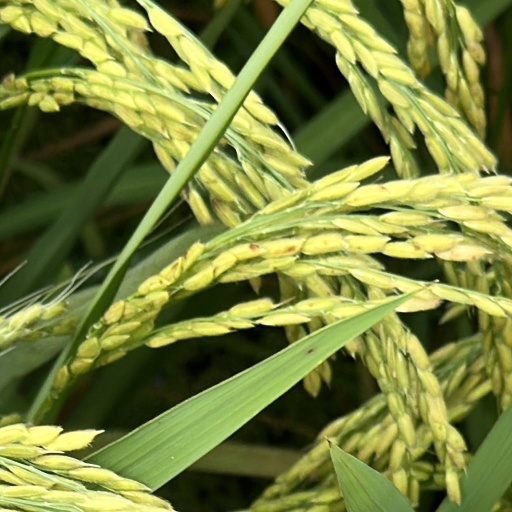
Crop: rice